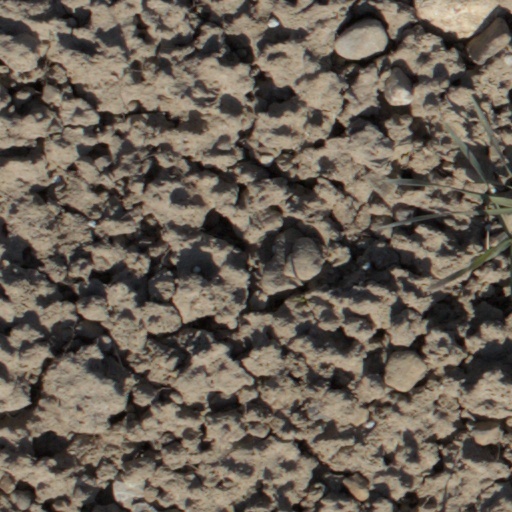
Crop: wheat